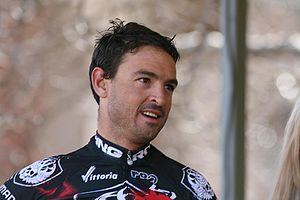
Francisco Mancebo Pérez dit Paco Mancebo est un coureur cycliste espagnol né le 9 mars 1976 à Madrid en Espagne, membre de l'équipe Matrix Powertag. Il est professionnel depuis 1998.